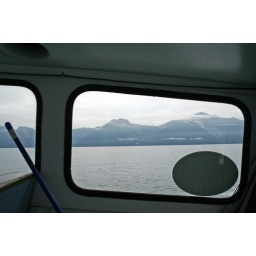
silver salmon fishing in valdez, alaska